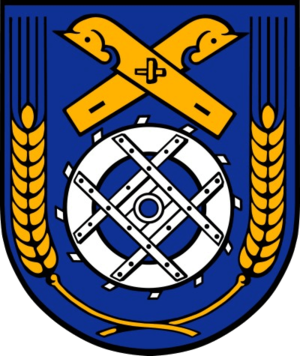
Warpe
Coat of arms of Warpe
Warpe er en kommune med knap 800 indbyggere, beliggende i den nordlige del af Landkreis Nienburg/Weser, i den tyske delstat Niedersachsen.